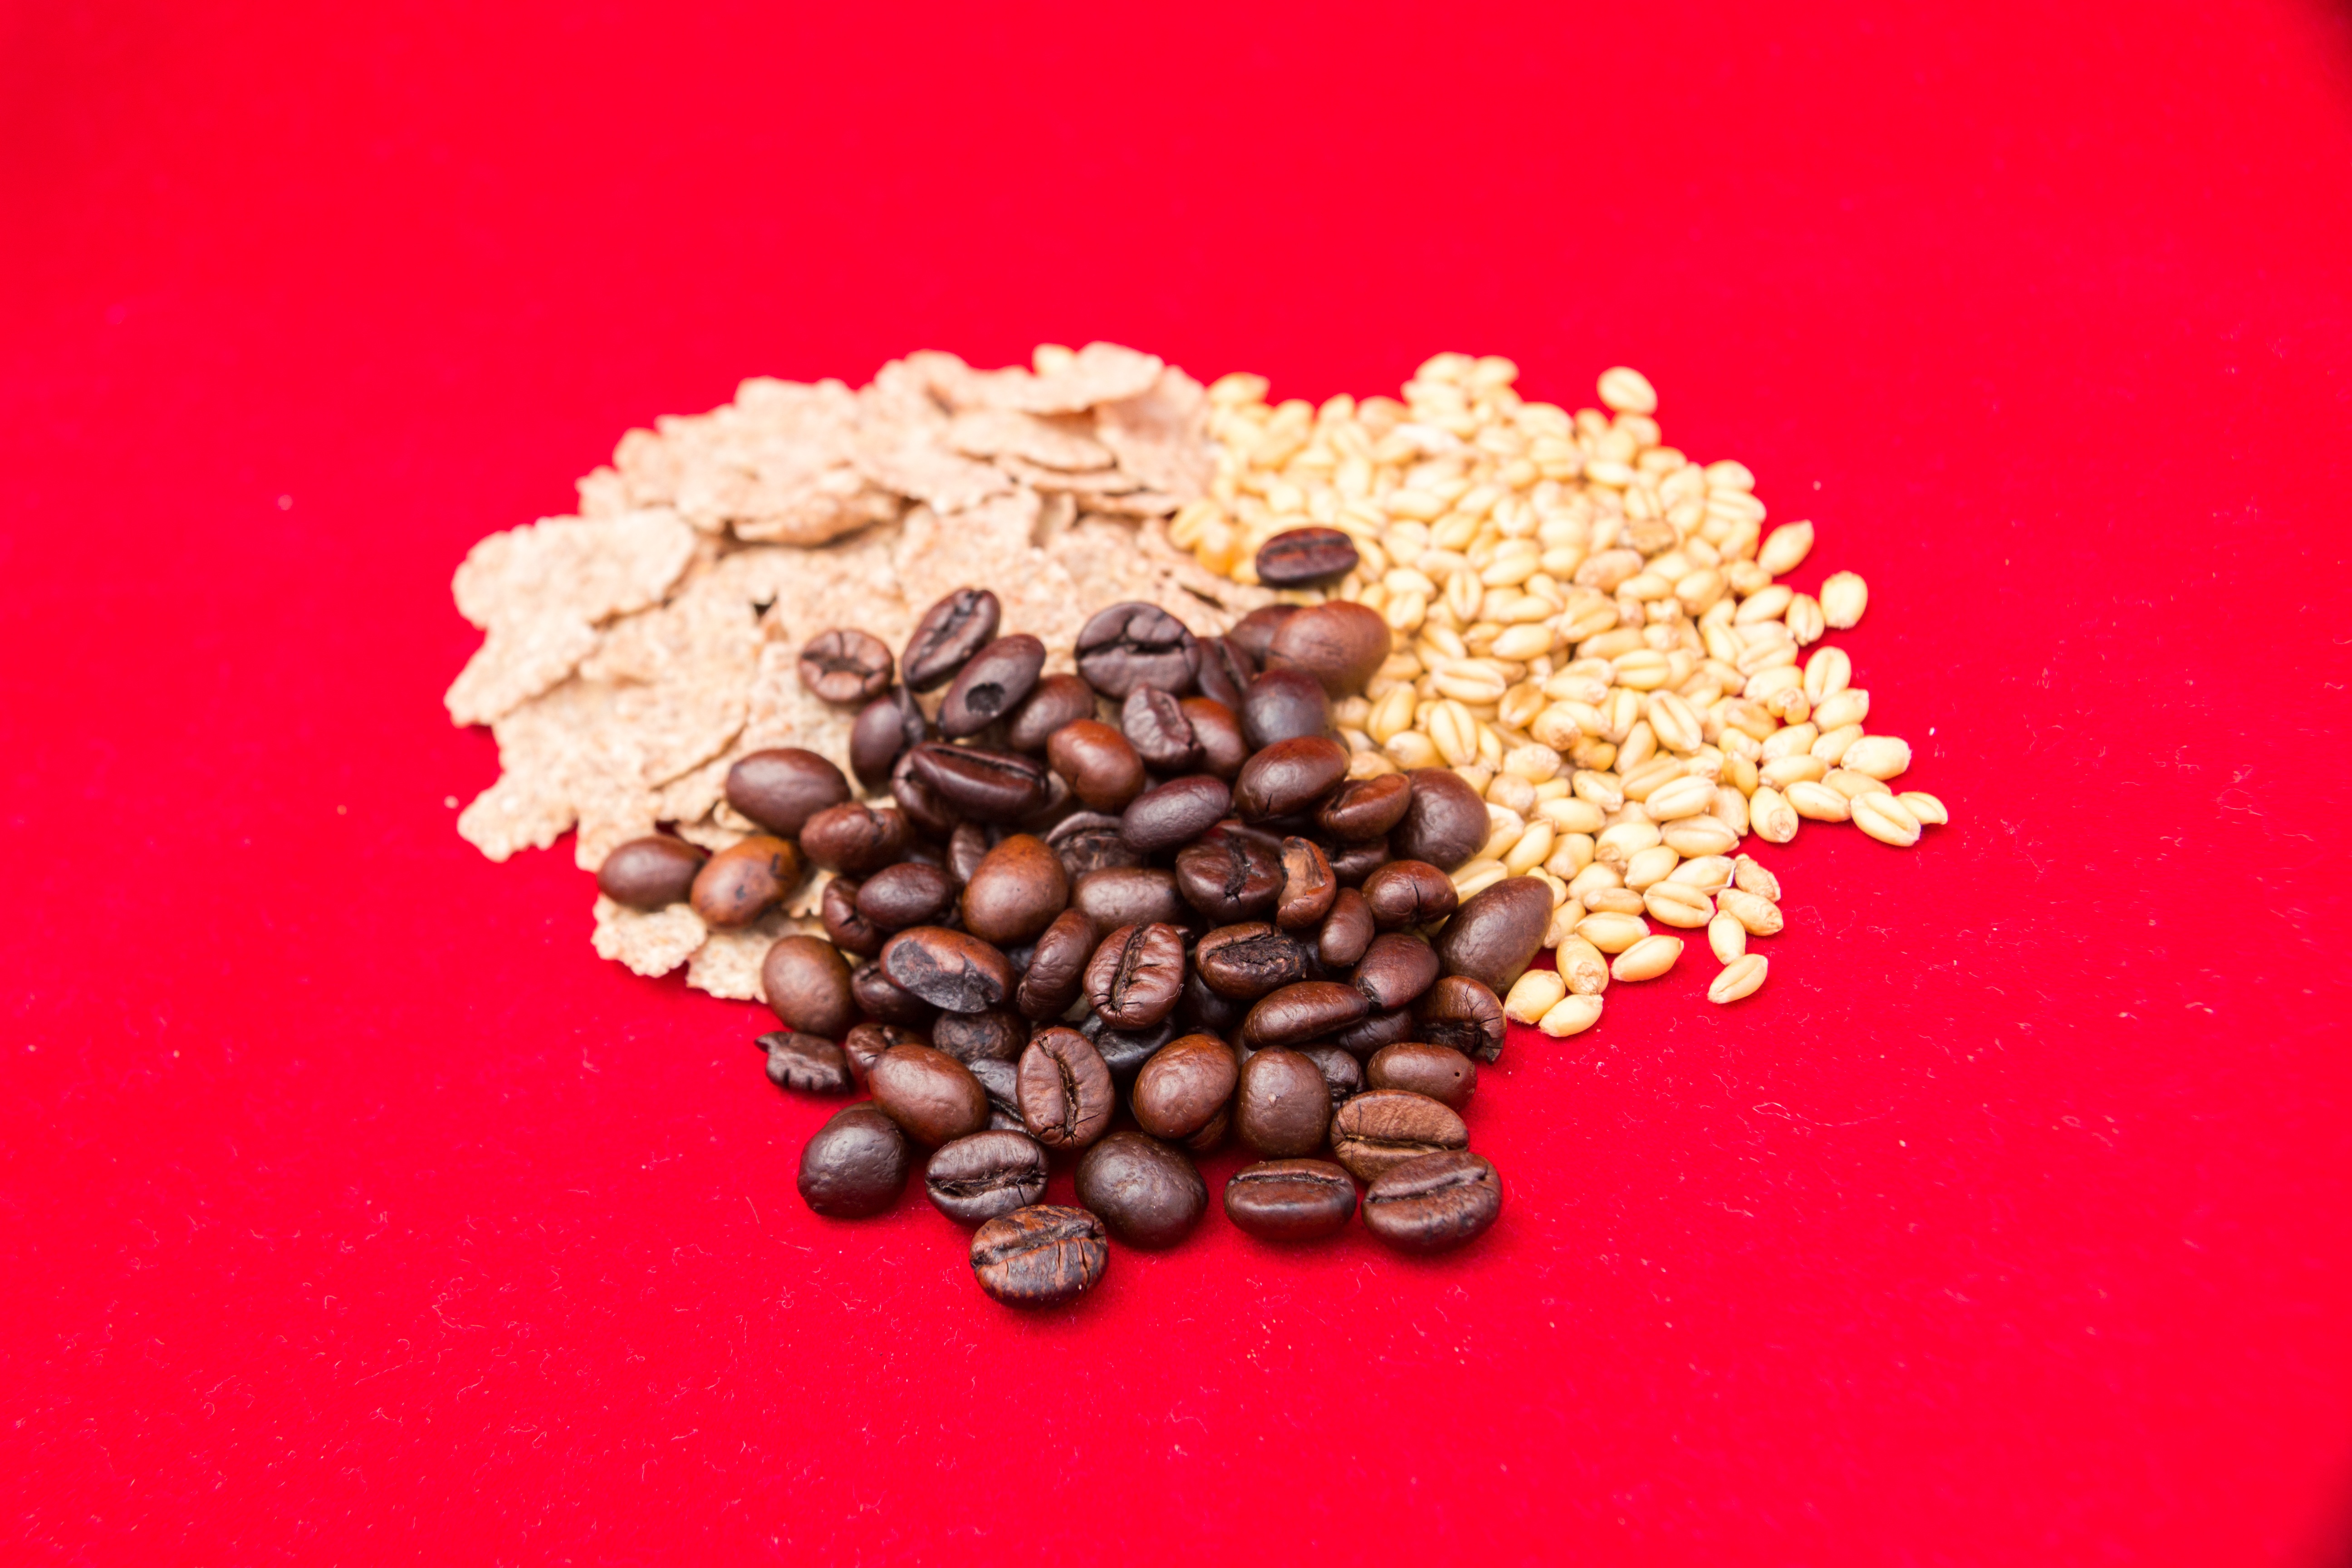
coffee, grain, flower, petal, heart, food, red, produce, macro, handful, closeup, breakfast, healthy, delicious, health, caffeine, use, cookies, nutrition, tasty, vegetarian, healthy food, vitamins, healthy eating, organic, appetizing, nutritious, coffee beans, placer, useful, organic food, red background, roasted coffee, superfud